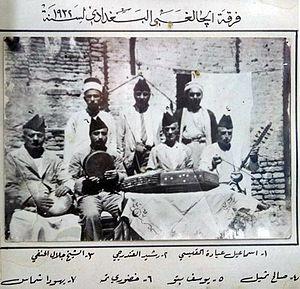
La musique irakienne appartient à l'aire de la musique arabe, mais elle a des particularités en vertu de la proximité géographique et culturelle, de la musique iranienne et de sa propre composante, la musique kurde.